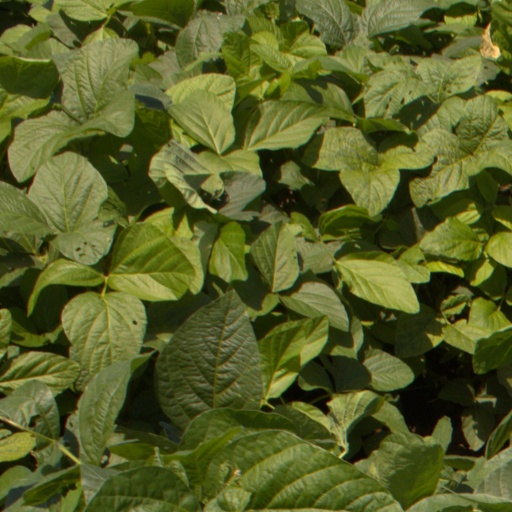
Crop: soybean